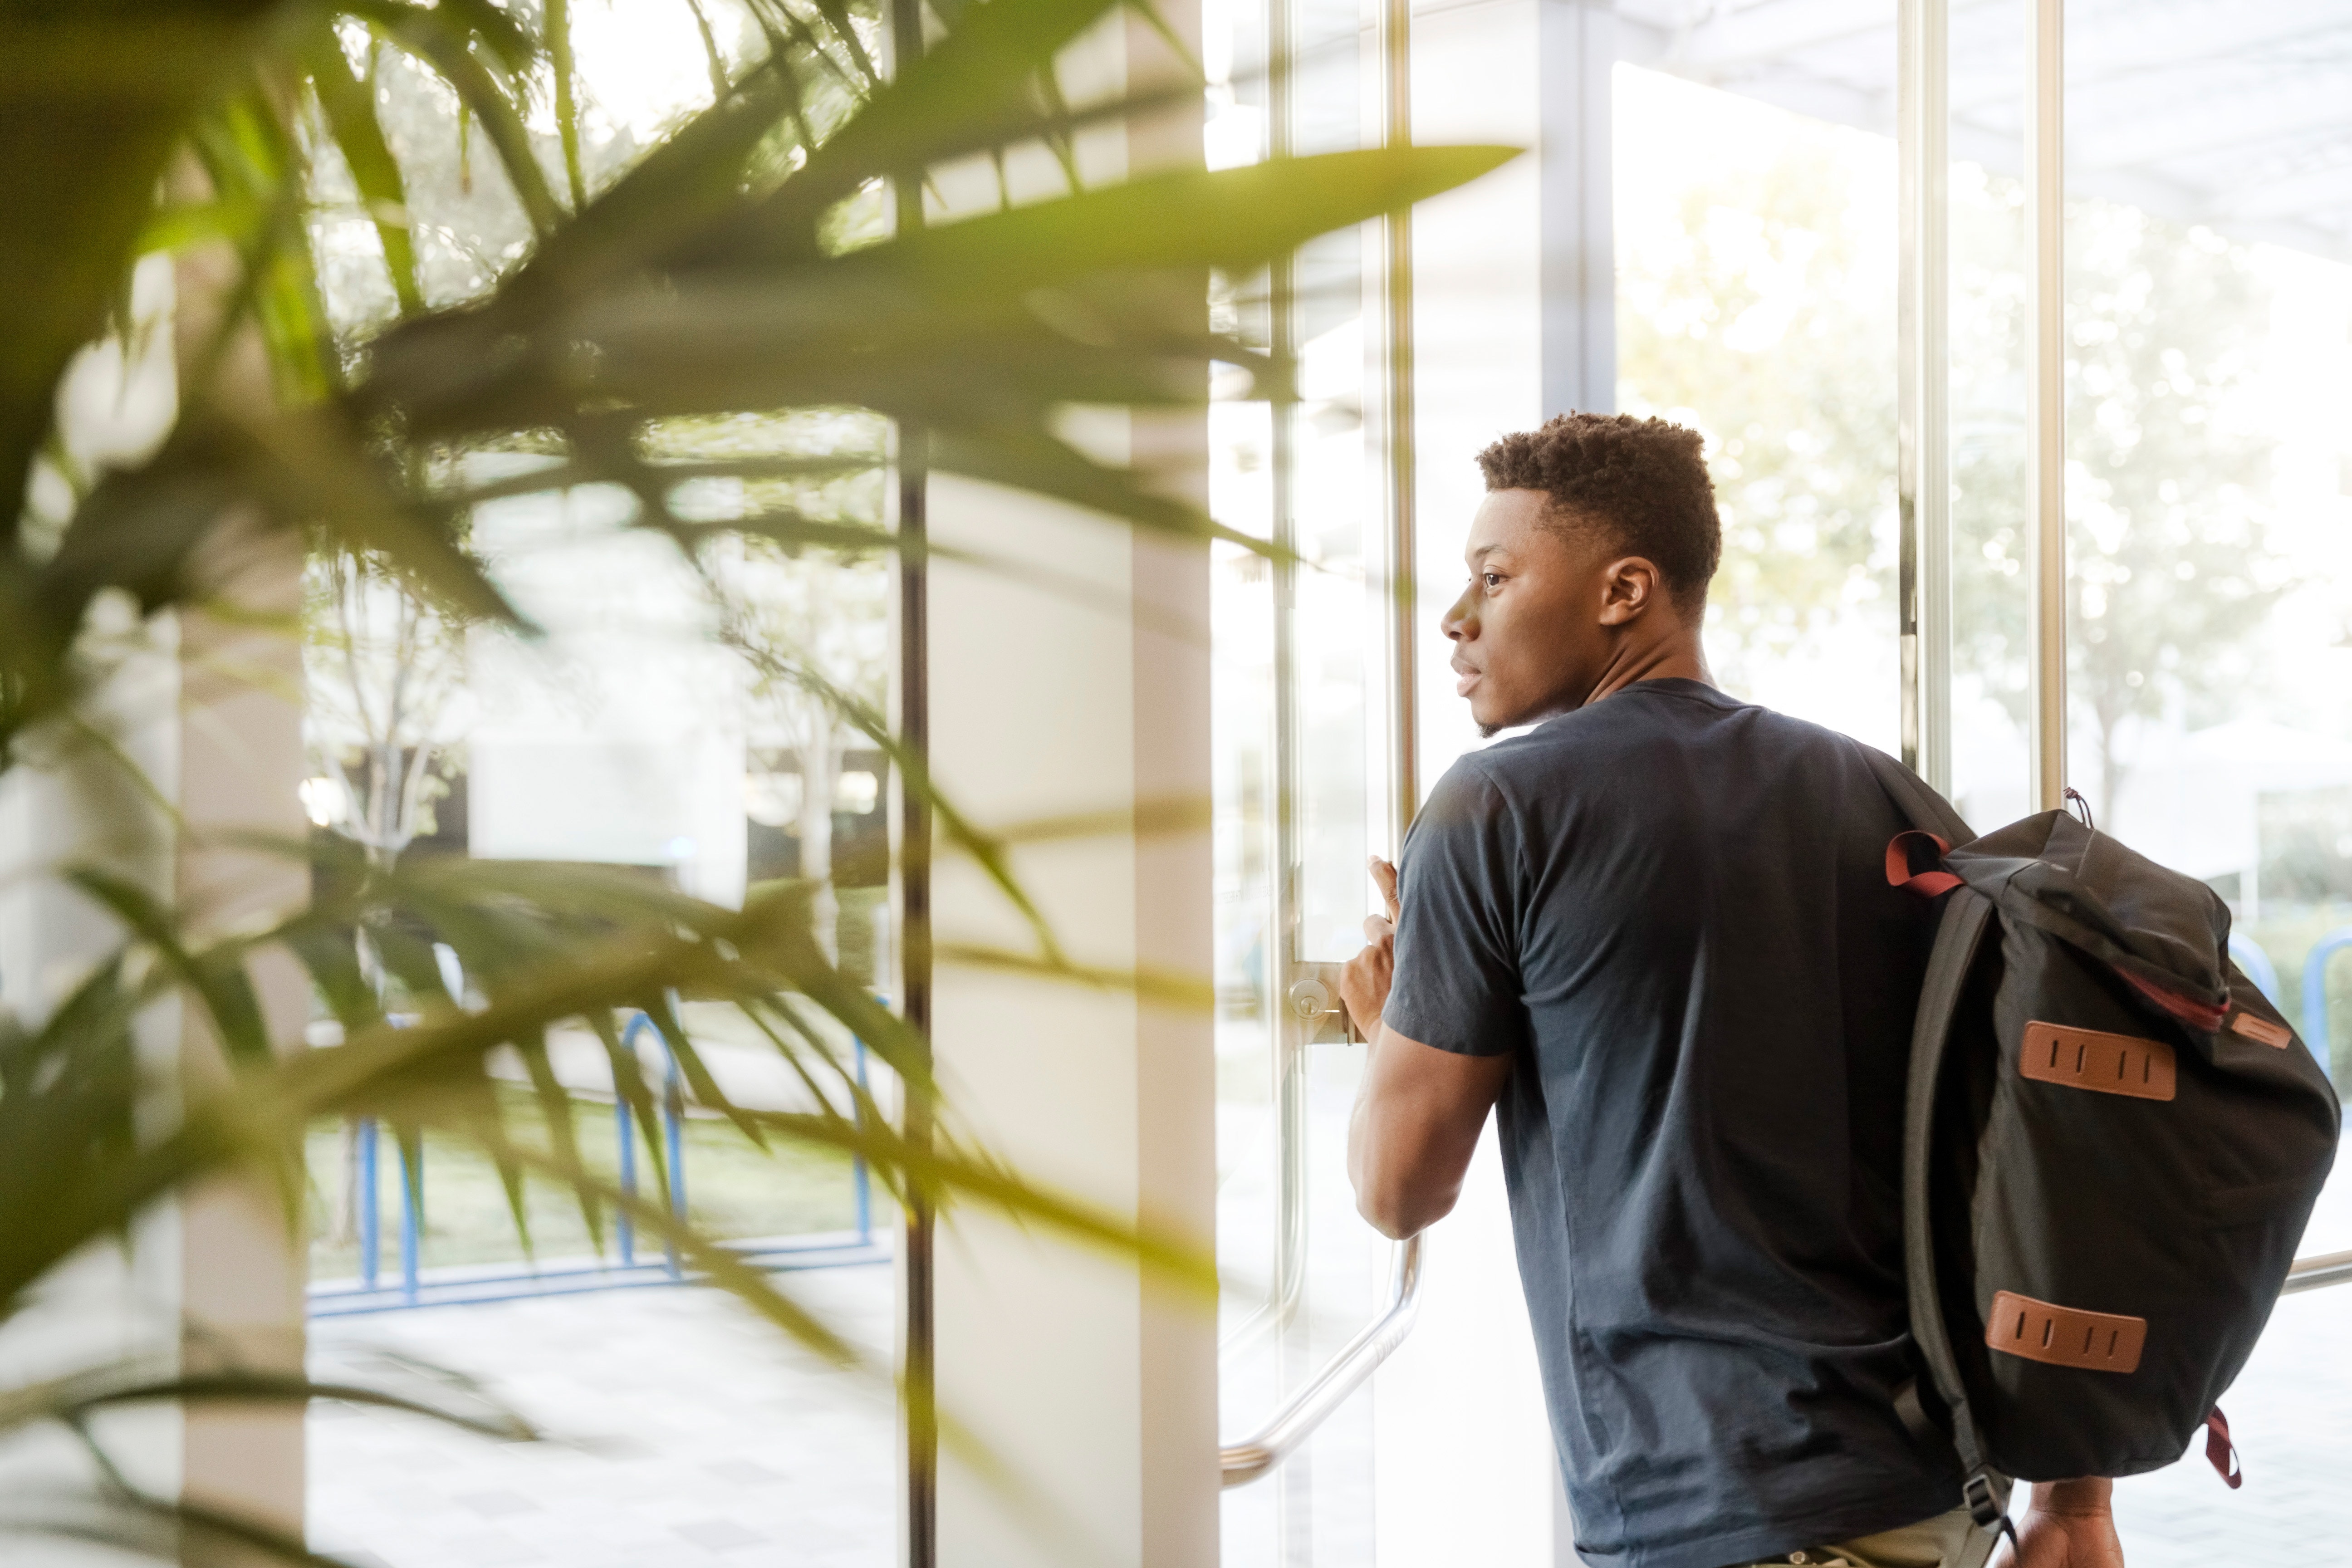
architecture, tree, textile, plant, photography, daylighting, window, glass